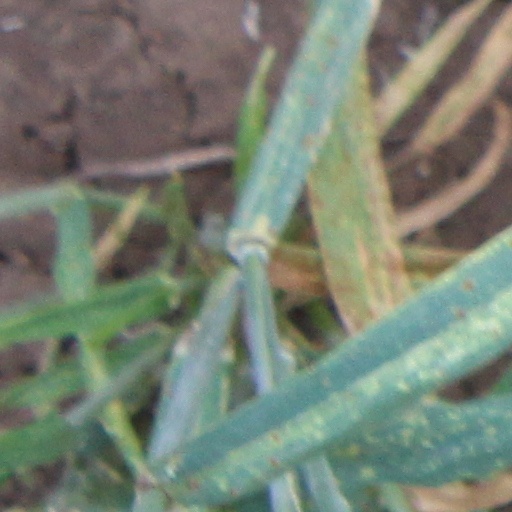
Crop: wheat